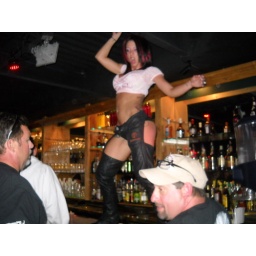
biker bar in ocean city